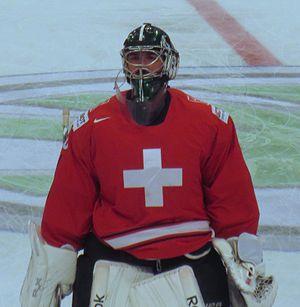
Reto Berra avant la demi-finale du championnat du monde 2013 contre les États-Unis.